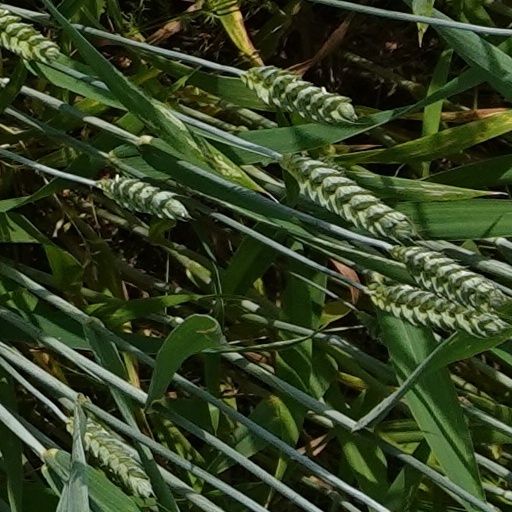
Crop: wheat